Chicago

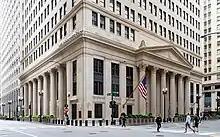
Federal Reserve Bank of Chicago

Chicago is famous for its outdoor public art with donors establishing funding for such art as far back as Benjamin Ferguson's 1905 trust. A number of Chicago's public art works are by modern figurative artists. Among these are Chagall's Four Seasons; the Chicago Picasso; Miró's Chicago; Calder's Flamingo; Oldenburg's Batcolumn; Moore's Large Interior Form, 1953–54, Man Enters the Cosmos and Nuclear Energy; Dubuffet's Monument with Standing Beast, Abakanowicz's Agora; and Anish Kapoor's Cloud Gate which has become an icon of the city. Some events which shaped the city's history have also been memorialized by art works, including the Great Northern Migration (Saar) and the centennial of statehood for Illinois. Finally, two fountains near the Loop also function as monumental works of art: Plensa's Crown Fountain as well as Burnham and Bennett's Buckingham Fountain.